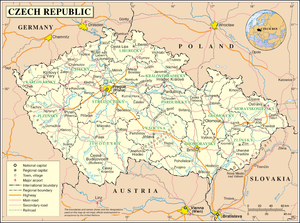
Cet article est partiellement ou en totalité issu de l’article de Wikipédia en allemand intitulé « Liste der Städte in Tschechien ».